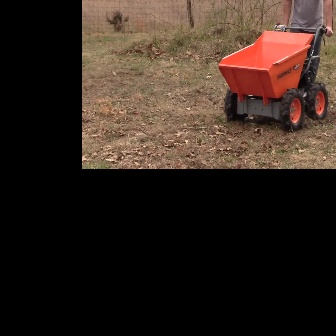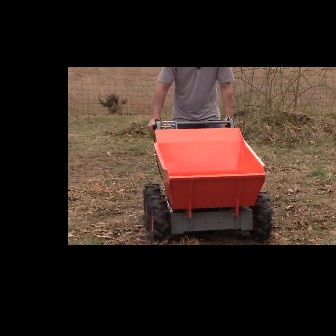
  Please identify the target specified by the bounding box [218,23,327,133] in the first image and locate it in the second image. Return the coordinates in [x_min,y_min,x_max,y_max] format.
Answer: [143,116,272,245]